Samaritan (novel)

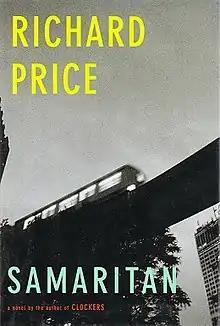
First edition

Samaritan is a novel by Richard Price, first published in 2003. It tells the story of a wealthy screenwriter who returns to his impoverished neighborhood in Dempsey, New Jersey, where he begins to help others. His motivations and their ramifications are explored. Throughout the novel, various characters help others, with each good deed having different repercussions. The hardcover artwork was later reused for the album Wallflowers: Collected 1996-2005.